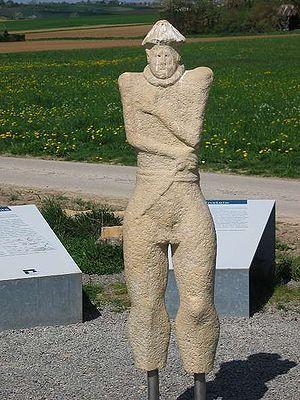
Le guerrier de Hirschlanden est une statue de pierre découverte en 1963 à Hirschlanden, aujourd'hui Ditzingen, en Bade-Wurtemberg. Elle représente un guerrier nu, ithyphallique. C'est la plus ancienne statue anthropomorphe grandeur nature découverte au Nord des Alpes. Elle est rattachée à la culture de Hallstatt, vers le VIᵉ siècle av. J.-C.
La statuaire celtique est une exception au sein de l'art celtique, au sens où ce dernier est généralement considéré comme non-figuratif. En conséquence, la sculpture était considérée comme un art peu pratiqué par les populations celtes et fortement influencées par la culture méditerranéenne. La multiplication des découvertes et de nouvelles études de découvertes anciennes viennent ébranler ce constat. Sans qu'il soit possible encore de déterminer une évolution globale, dans le temps et l'espace, il devient possible de définir certaines séries.